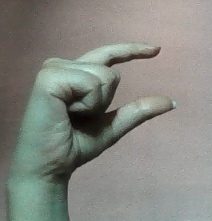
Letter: dal